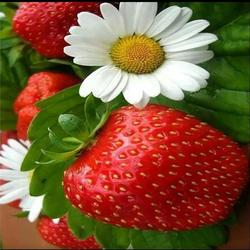
Label: Strawberry